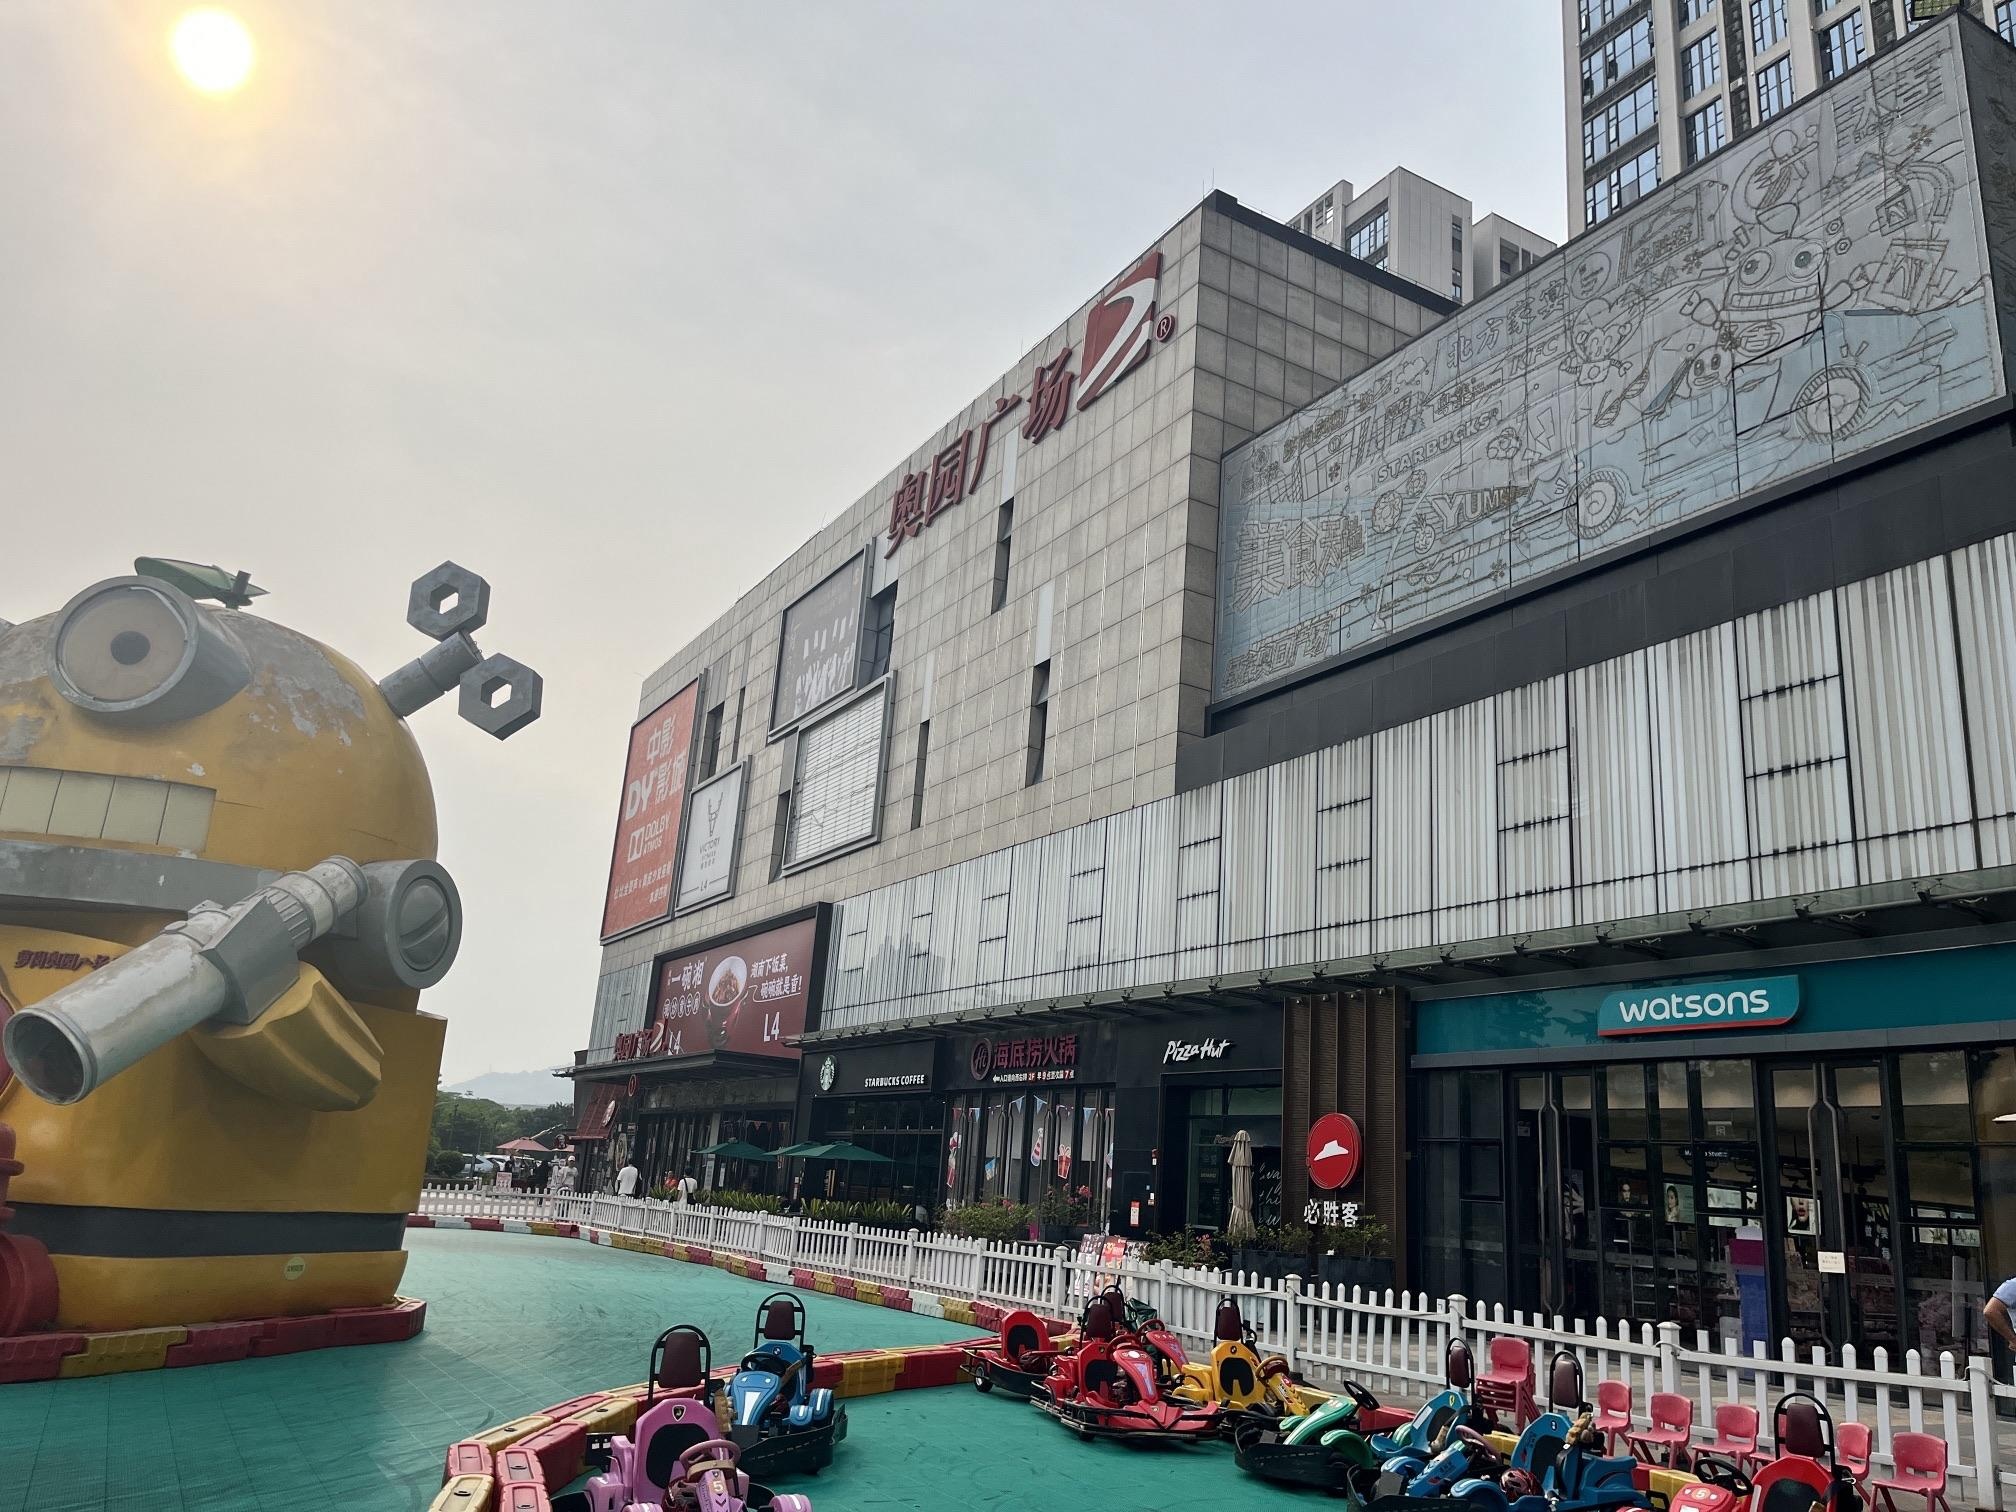
地标名称：萝岗奥园广场
所在城市：广州市·黄埔区